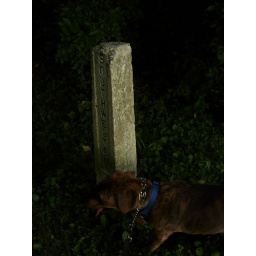
This long-lived stone marker identifies one of Lockland's water mains as it passes under Gardner Park. Also, a dog.